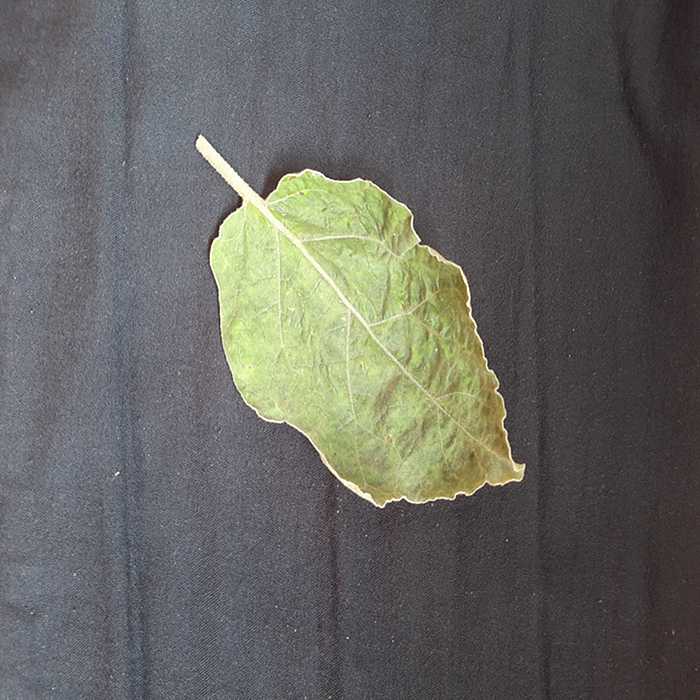
Plant: Eggplant
Label: Eggplant begomovirus